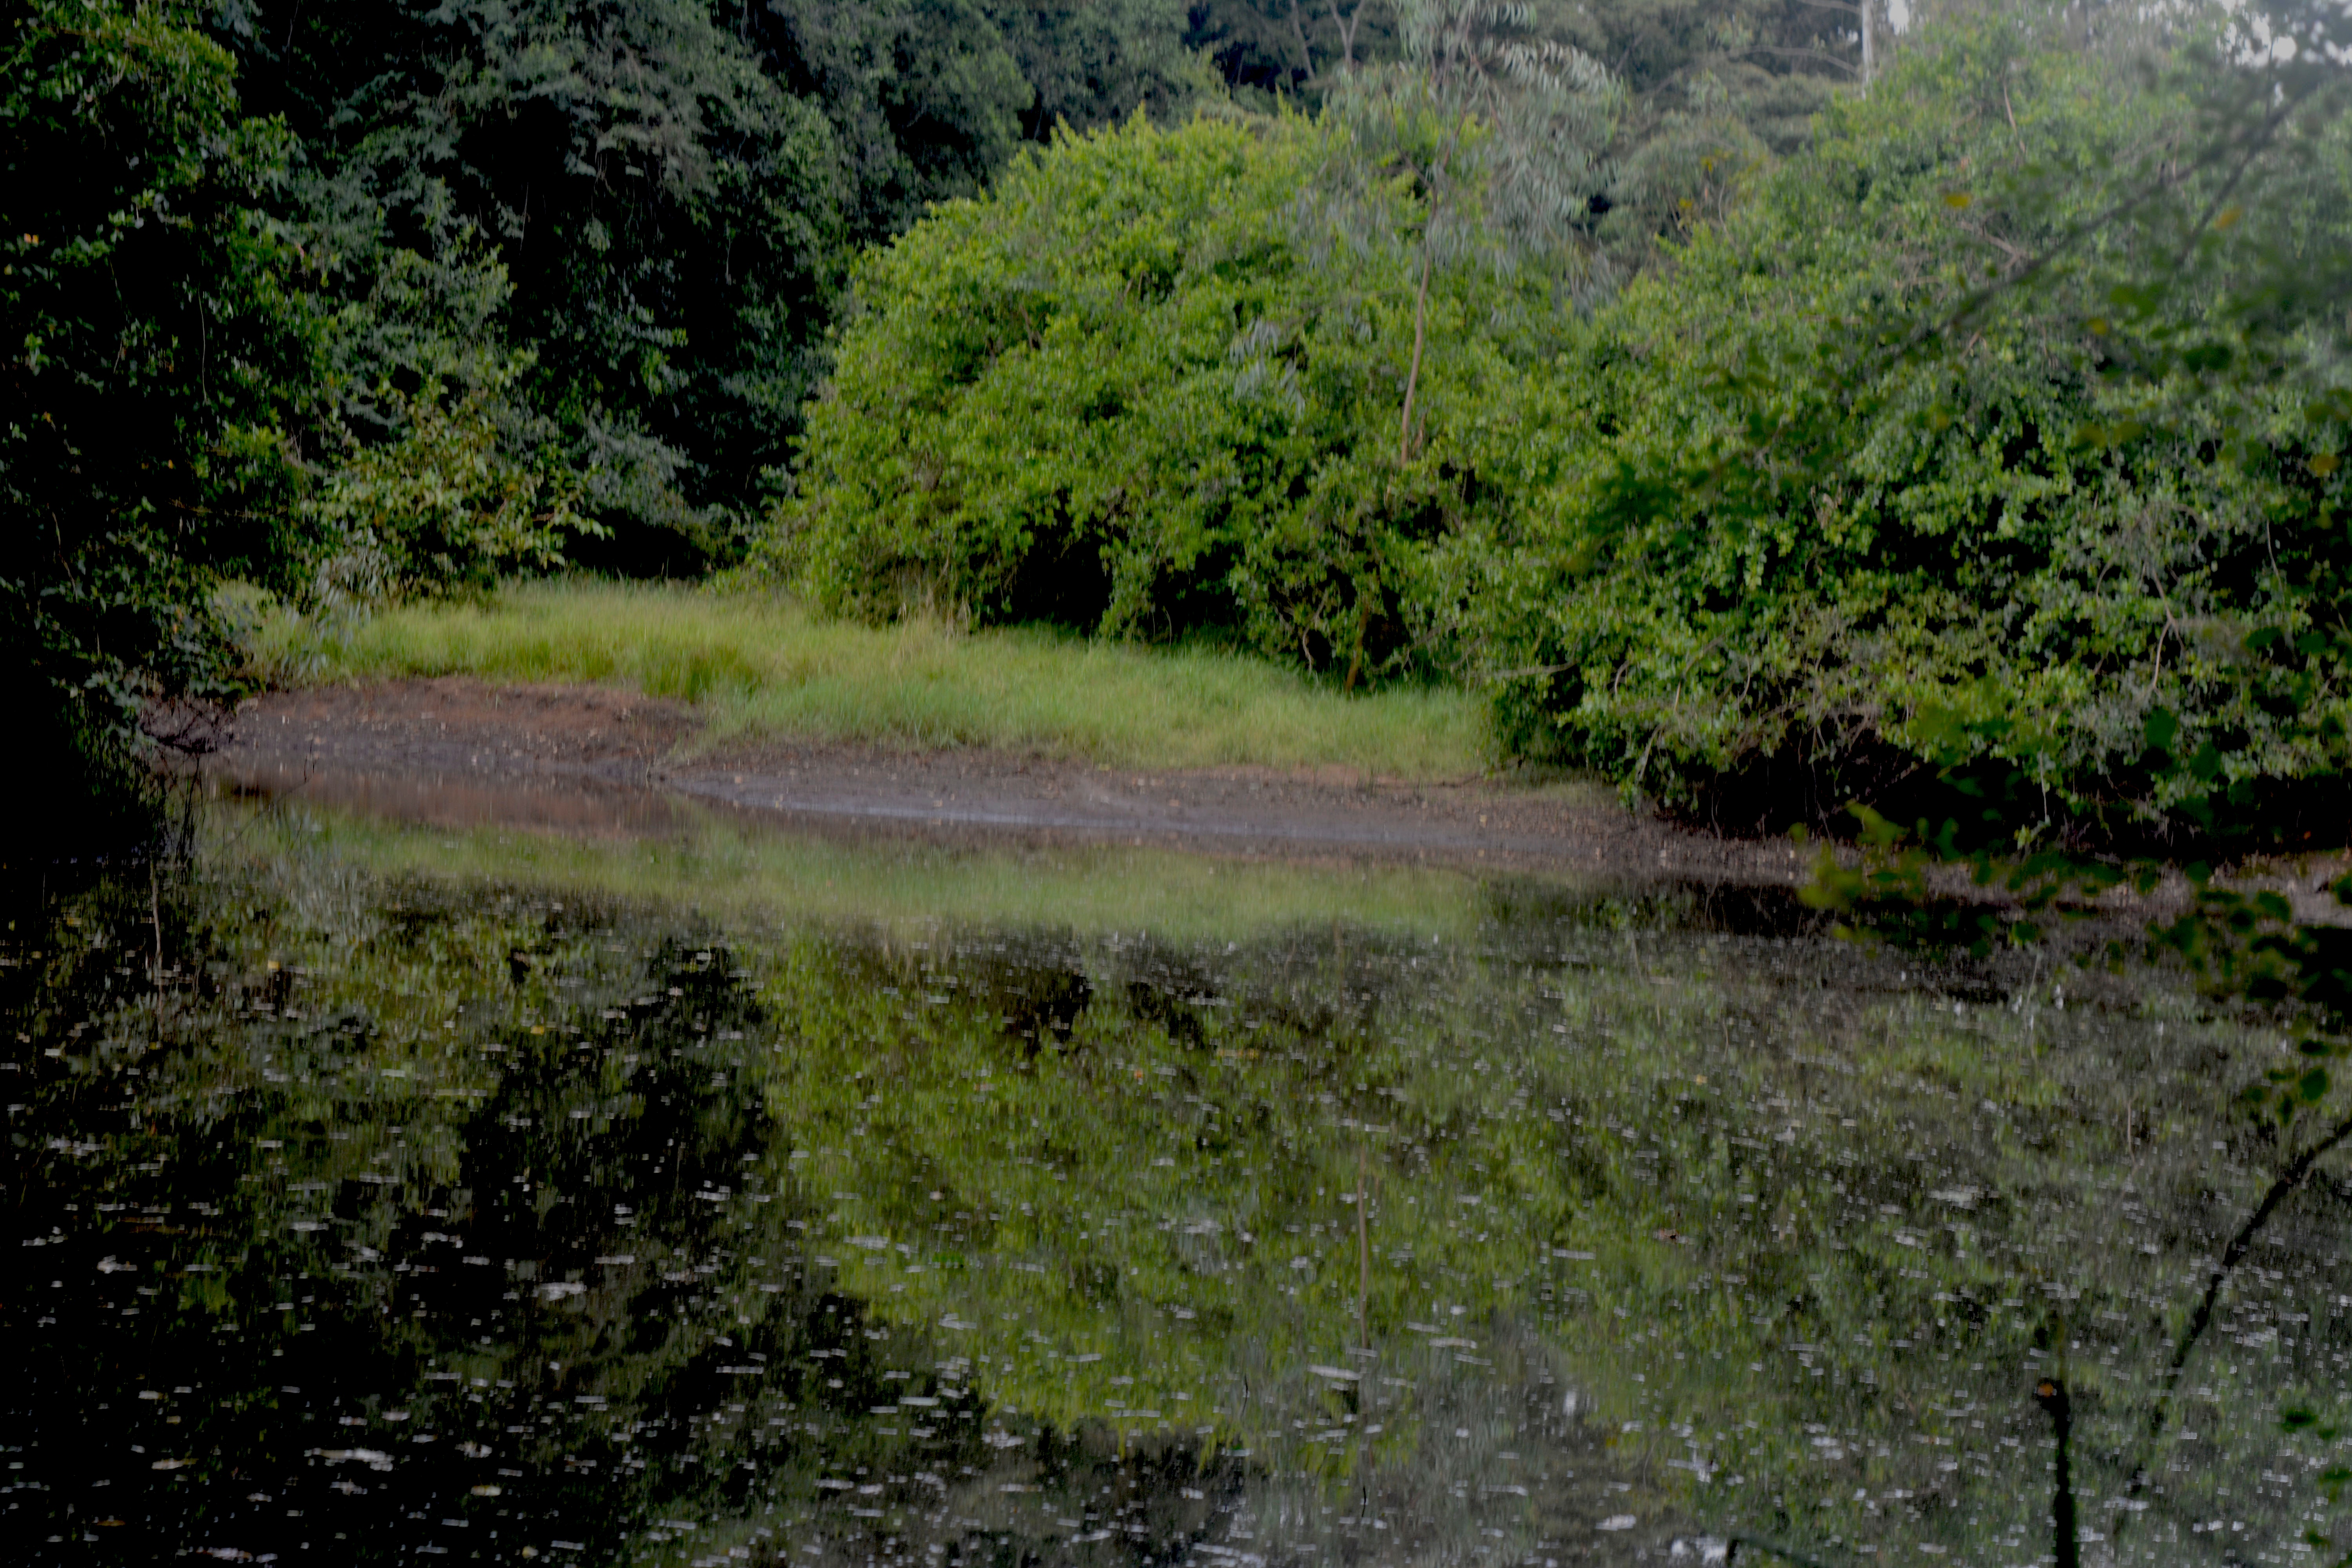
tree, forest, wilderness, river, pond, stream, jungle, waterway, vegetation, wetland, floodplain, woodland, habitat, ecosystem, nature reserve, natural environment